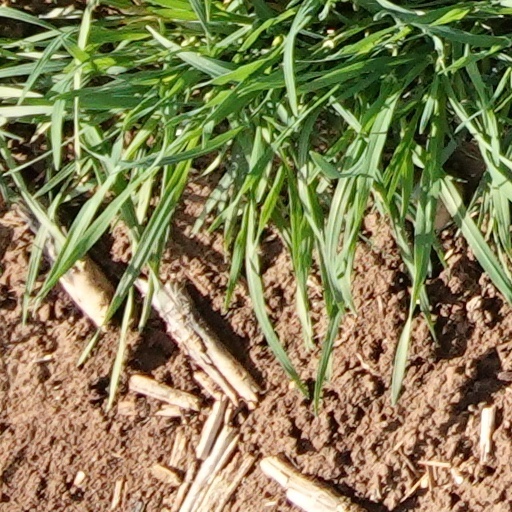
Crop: wheat